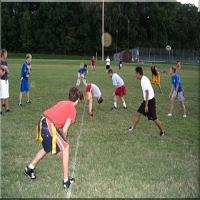
Weather: cloudy or overcast